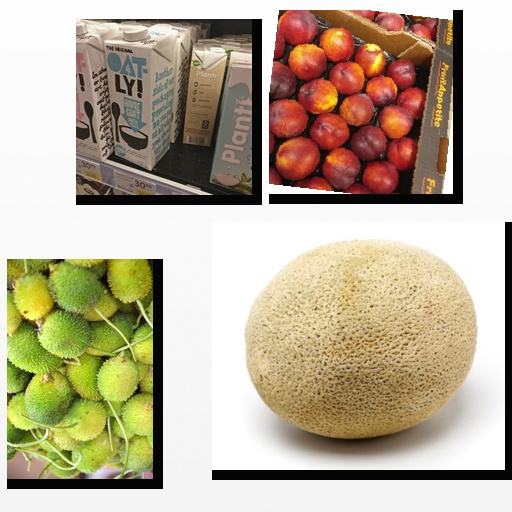
Food items: cantaloupe, oatghurt, nectarine, spiny_gourd